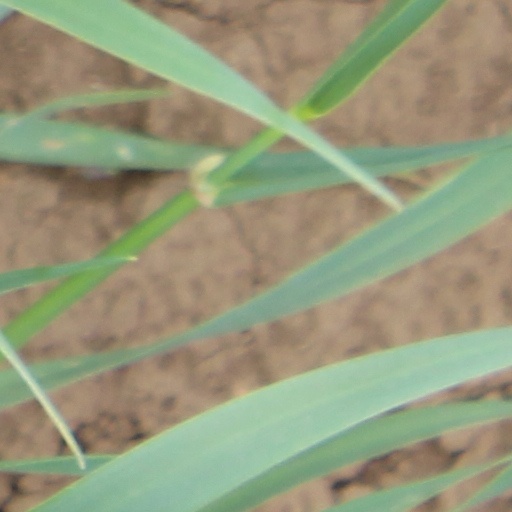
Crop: wheat